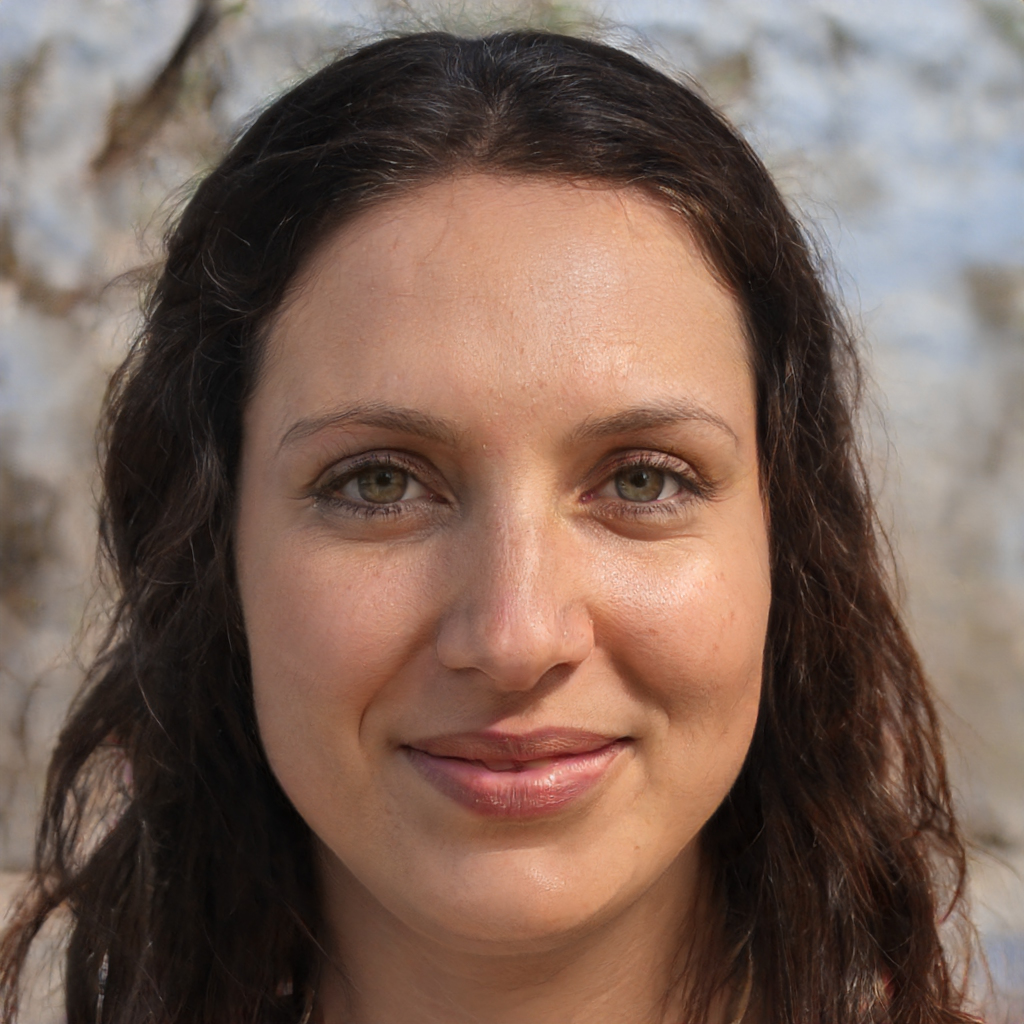
Label: Colored